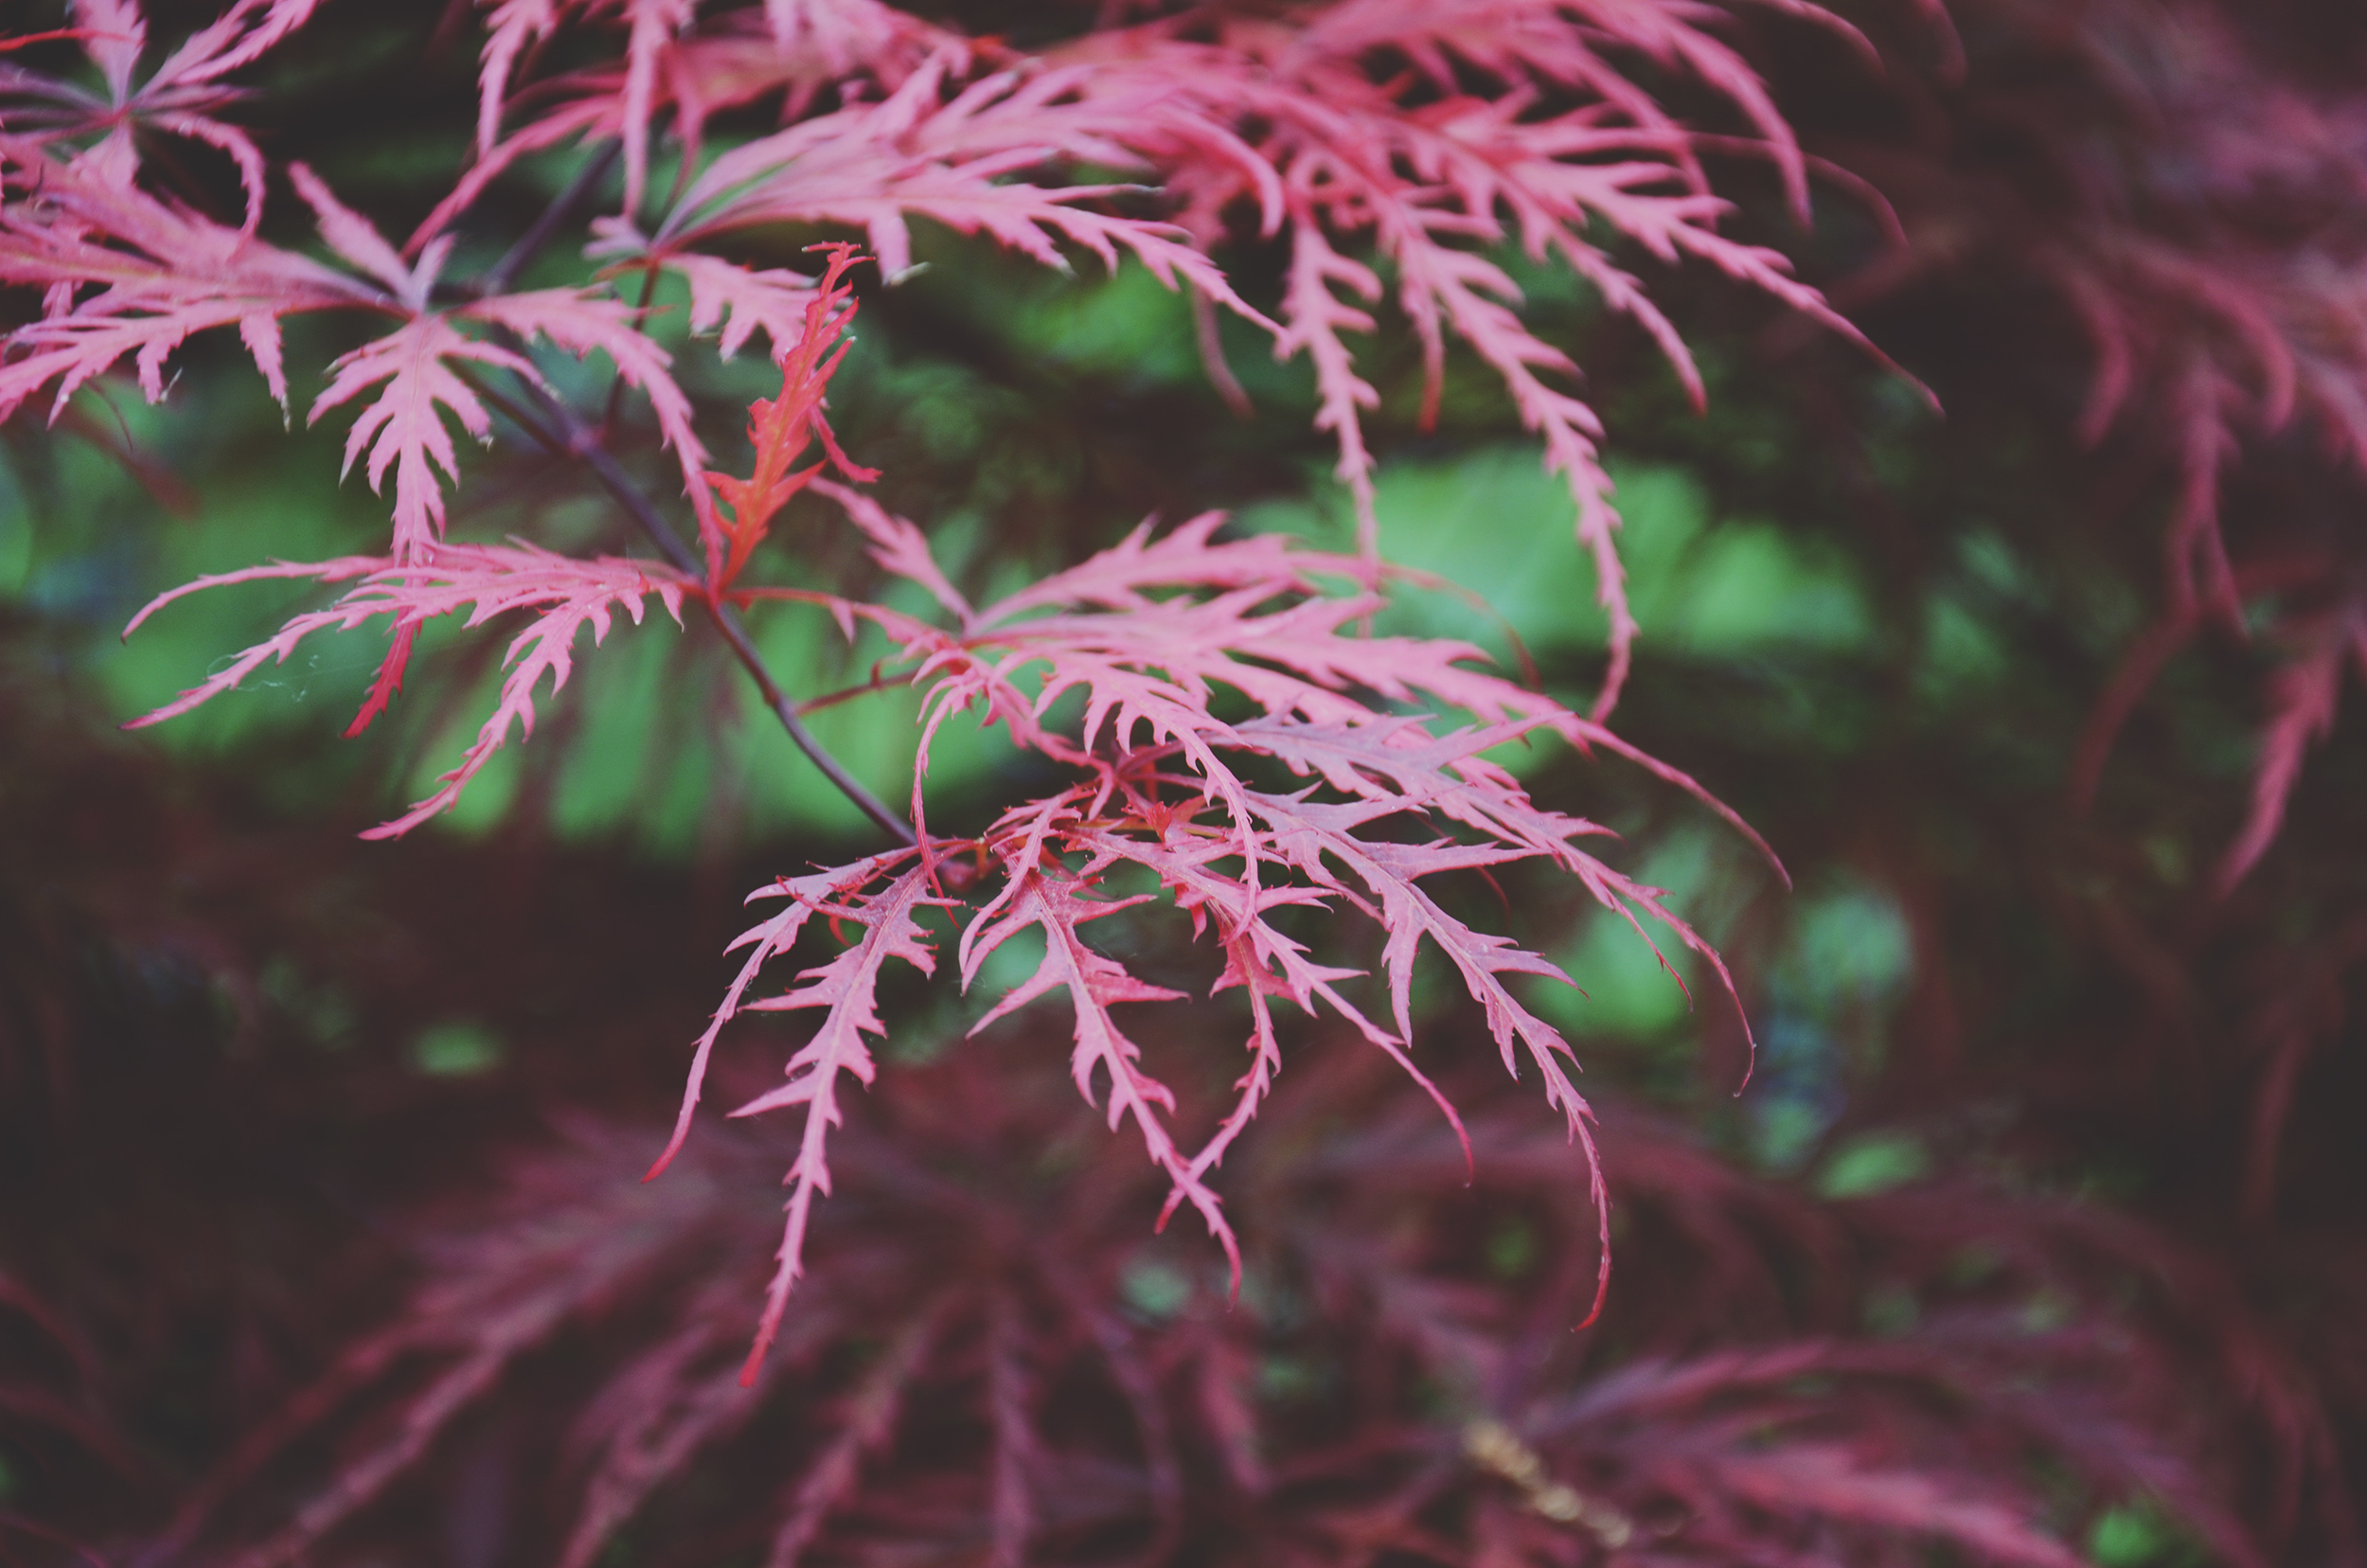
tree, nature, branch, plant, sunlight, leaf, flower, purple, green, autumn, botany, flora, maple tree, shrub, macro photography, flowering plant, plant stem, woody plant, land plant